Renwu incident

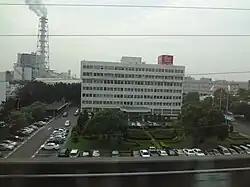
The plastics plant

The Renwu incident was a soil pollution event at the Formosa Plastics Corporation's Renwu Plant in Kaohsiung, Taiwan.